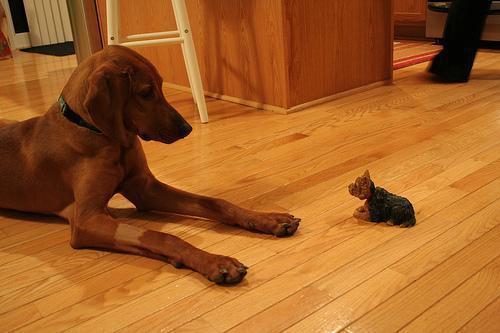
redbone